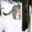
Label: leopard